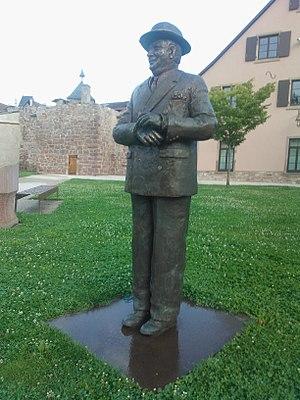
Molsheim, Molse en alsacien, est une commune française située dans le département du Bas-Rhin, en Alsace.